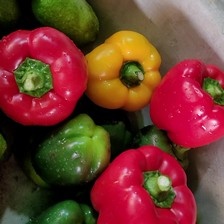
Label: capsicum